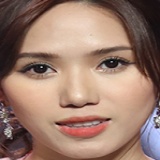
ca sĩ Thùy Chi